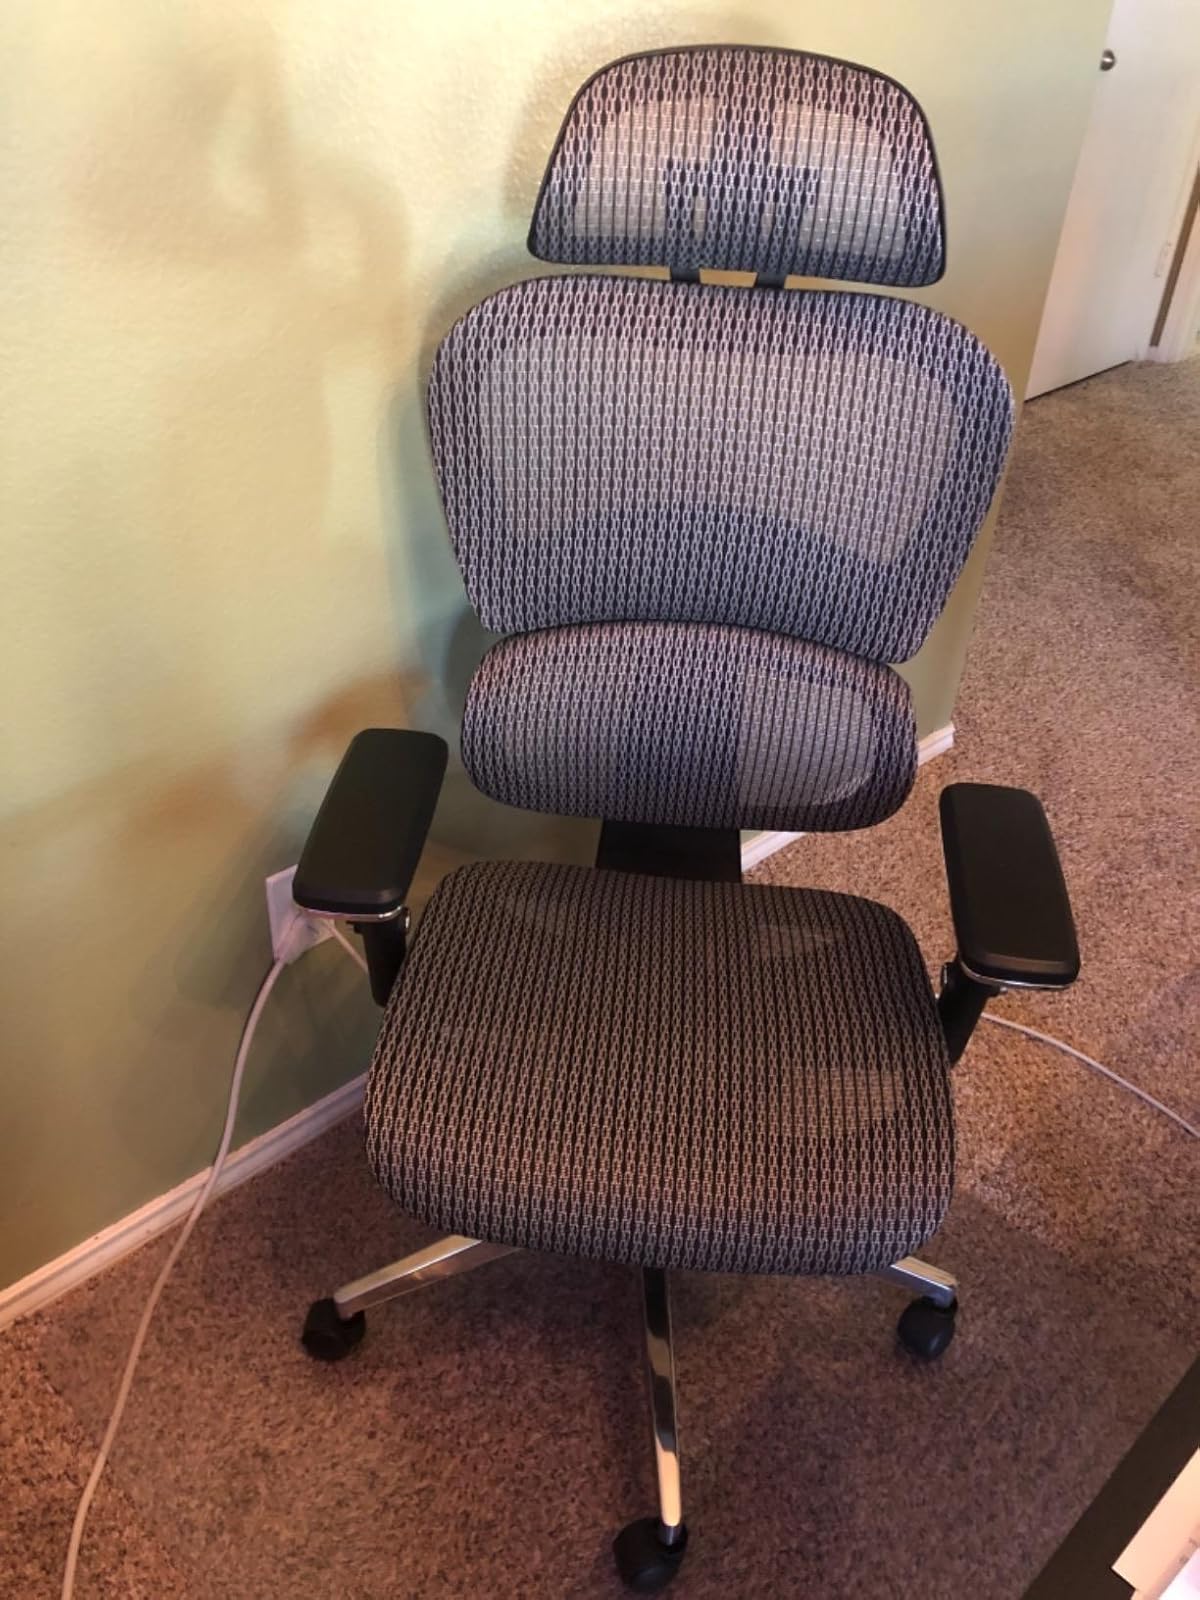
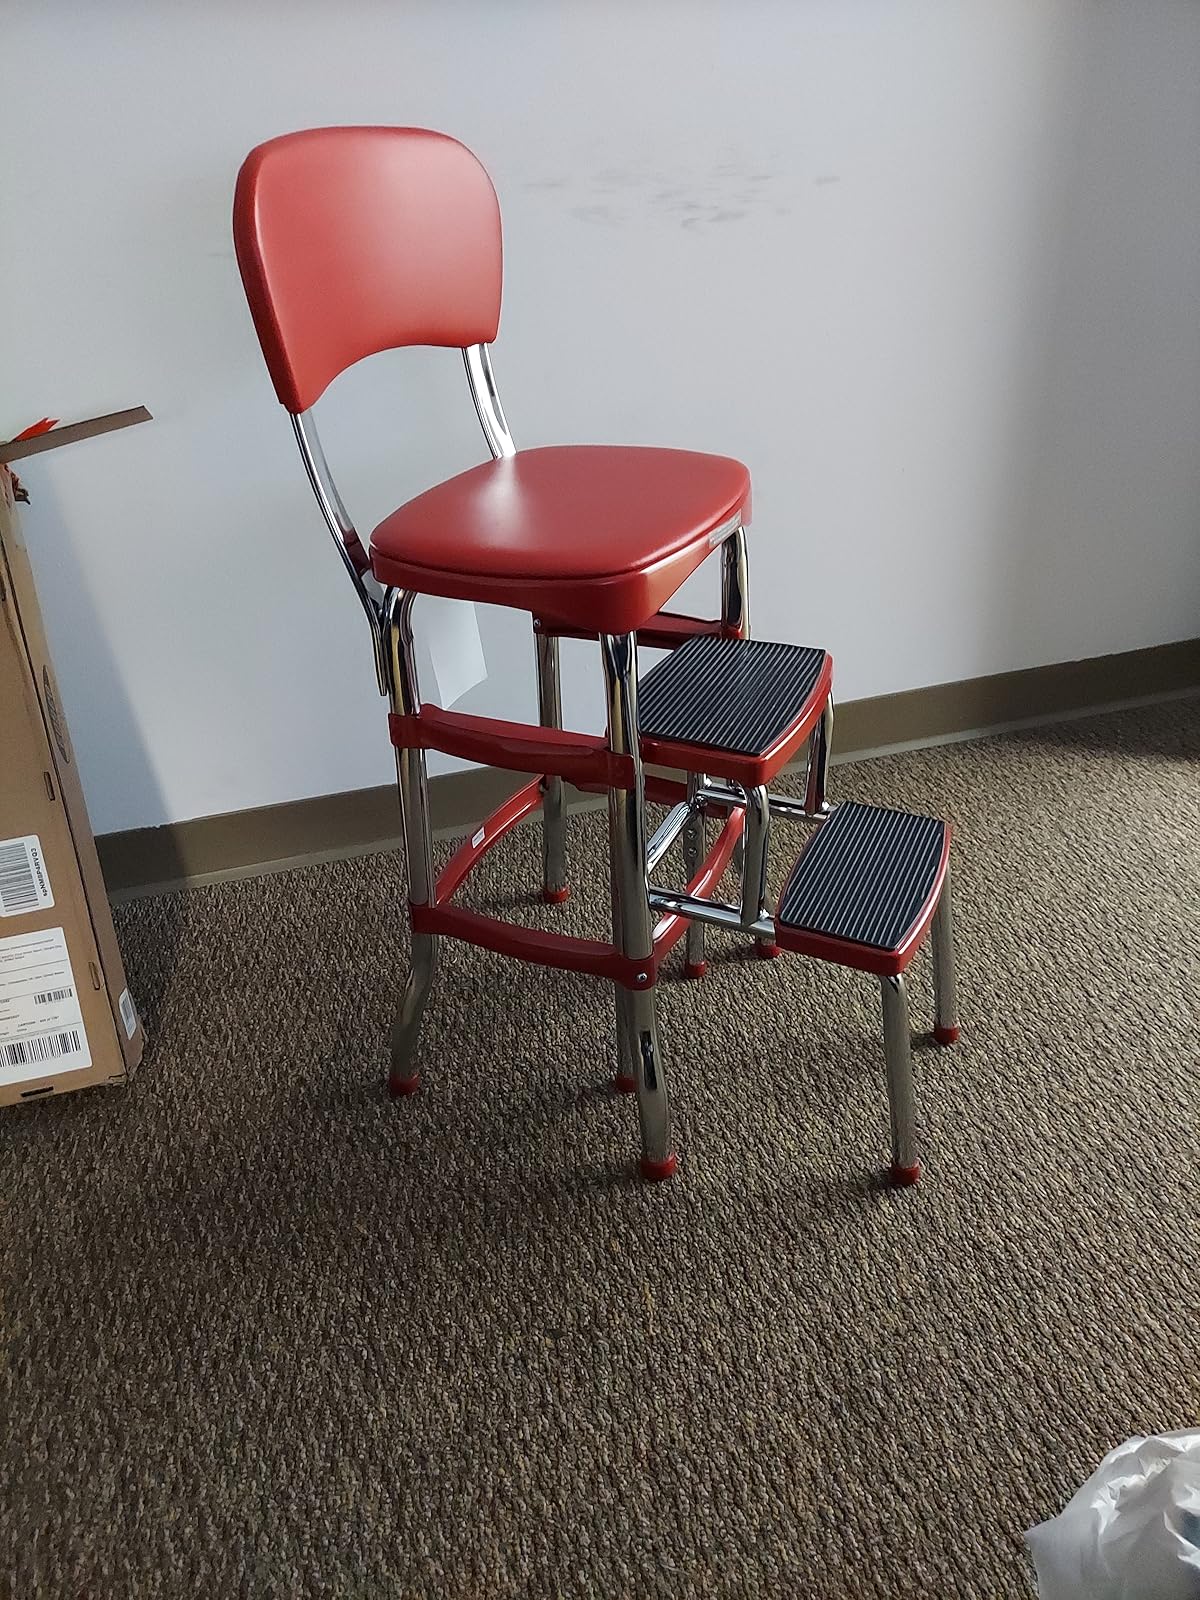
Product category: items_chair
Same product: no